Blue Star Memorial Highway

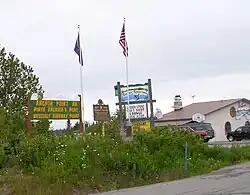
Marker in Anchor Point, Alaska

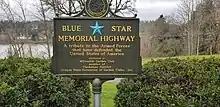
Milwaukie, Oregon

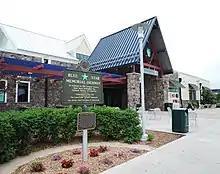
At the Sideling Hill rest area

The history of Blue Star Memorial Highways in Maine, according to Maine Garden Clubs: